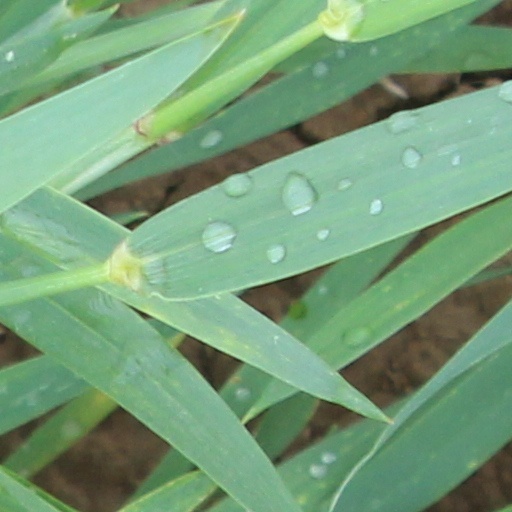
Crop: wheat